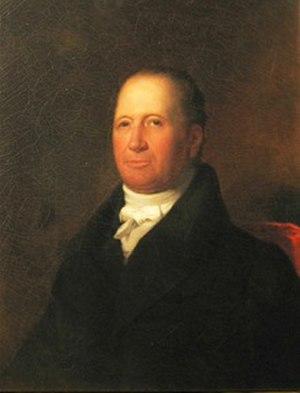
Theodorick Bland, né le 6 décembre 1776 dans le comté de Dinwiddie et mort le 16 novembre 1846 à Annapolis, était un avocat, homme politique et juge fédéral américain.